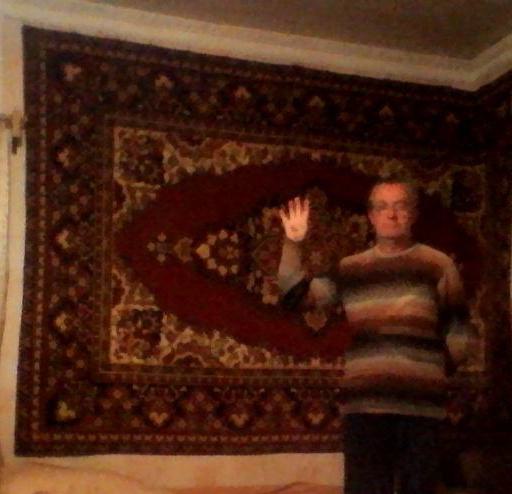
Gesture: four